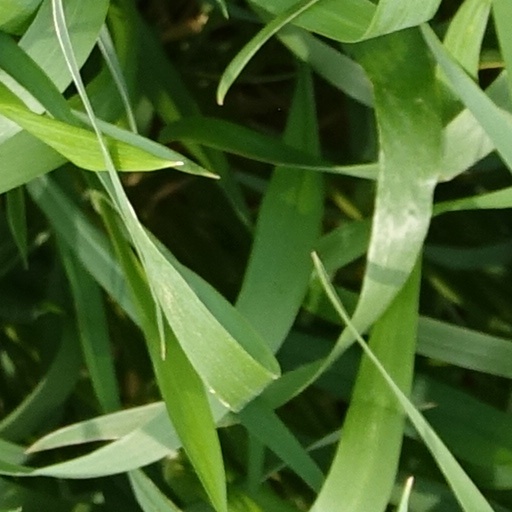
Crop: wheat